Australian Rostrum

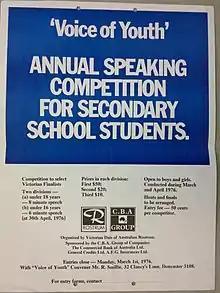
Rostrum Voice of Youth 1976 Advertisement

However, there was some growth to the north, with the AHG Rostrum Club running in the Changi POW camp from 1943 to 1944.